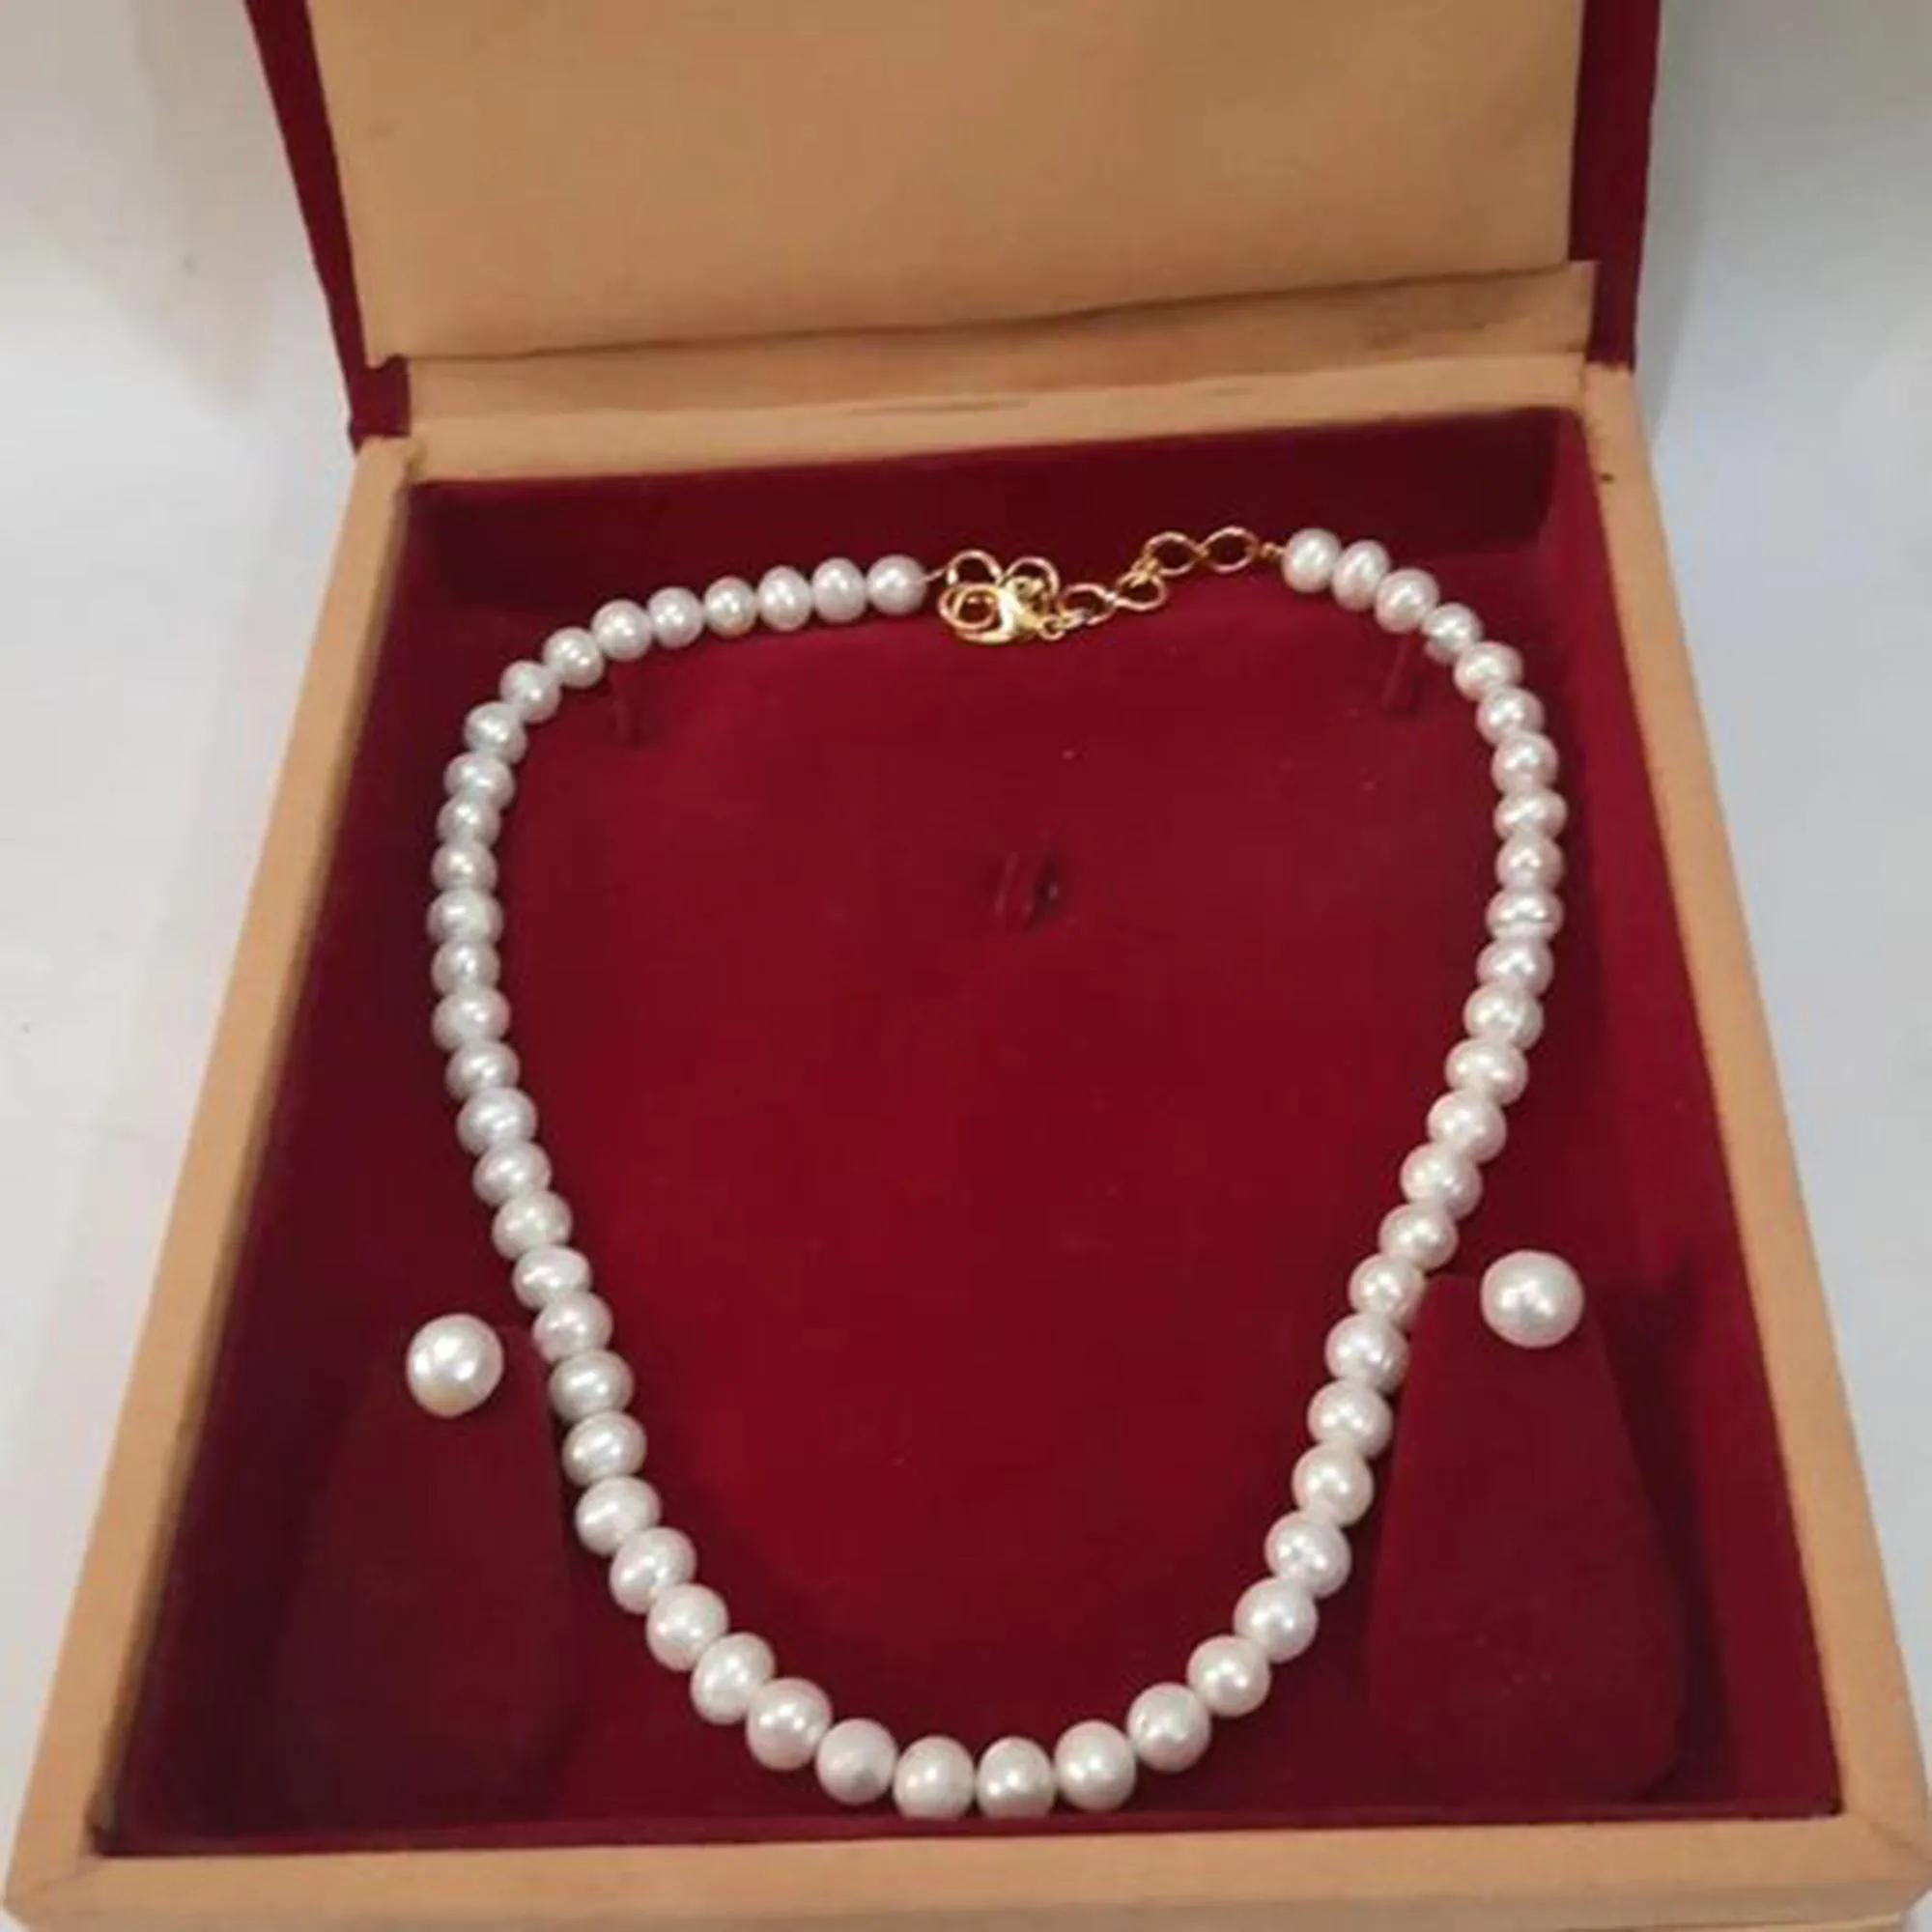
JAYA VISION ENTERPRISES Single Line Real Pearl Necklace
Type: Necklaces
Brand: JAYA VISION ENTERPRISES
Price: Rs. 1780
 Item Type : Real Pearl Necklace,Style : Real Pearl Single line Necklace,Finishing Detail : 6 mm Real pearl single Line with Gold Polish Copper findings made Necklace With matching earrings.